Pathfinder (military)

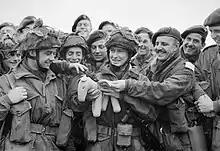
Paratroopers of the 22nd Independent Parachute Company with their toy mascot 'Pegasus' at RAF Harwell, Berkshire, preparing for Operation Tonga the initial airborne element of Overlord, 5 June 1944.

Towards the end of the war the 21st Independent Parachute Company went with the 1st Airborne Division as part of Operation Doomsday to disarm the German forces in Norway between May and October 1945. It was then attached to the 6th Airborne Division serving in Mandate Palestine where it was still serving in September 1946, when it was disbanded.